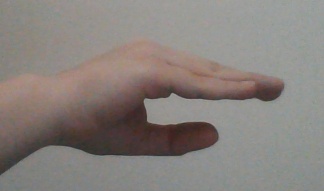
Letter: jeem